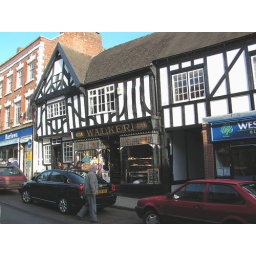
Walker's cake shop in the High street